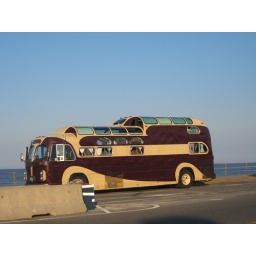
Cool bus parked near the ocean in Oak Bluffs